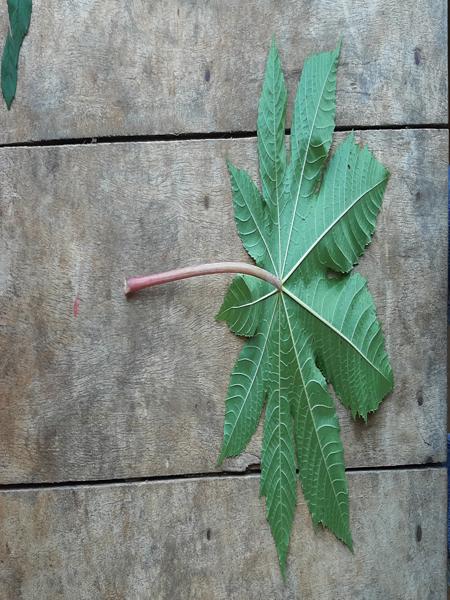
Plant: Castor